Chiseldon railway station

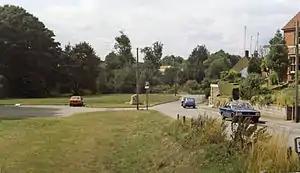
Site of the station in 1984

Chiseldon railway station was on the Midland and South Western Junction Railway in Wiltshire.